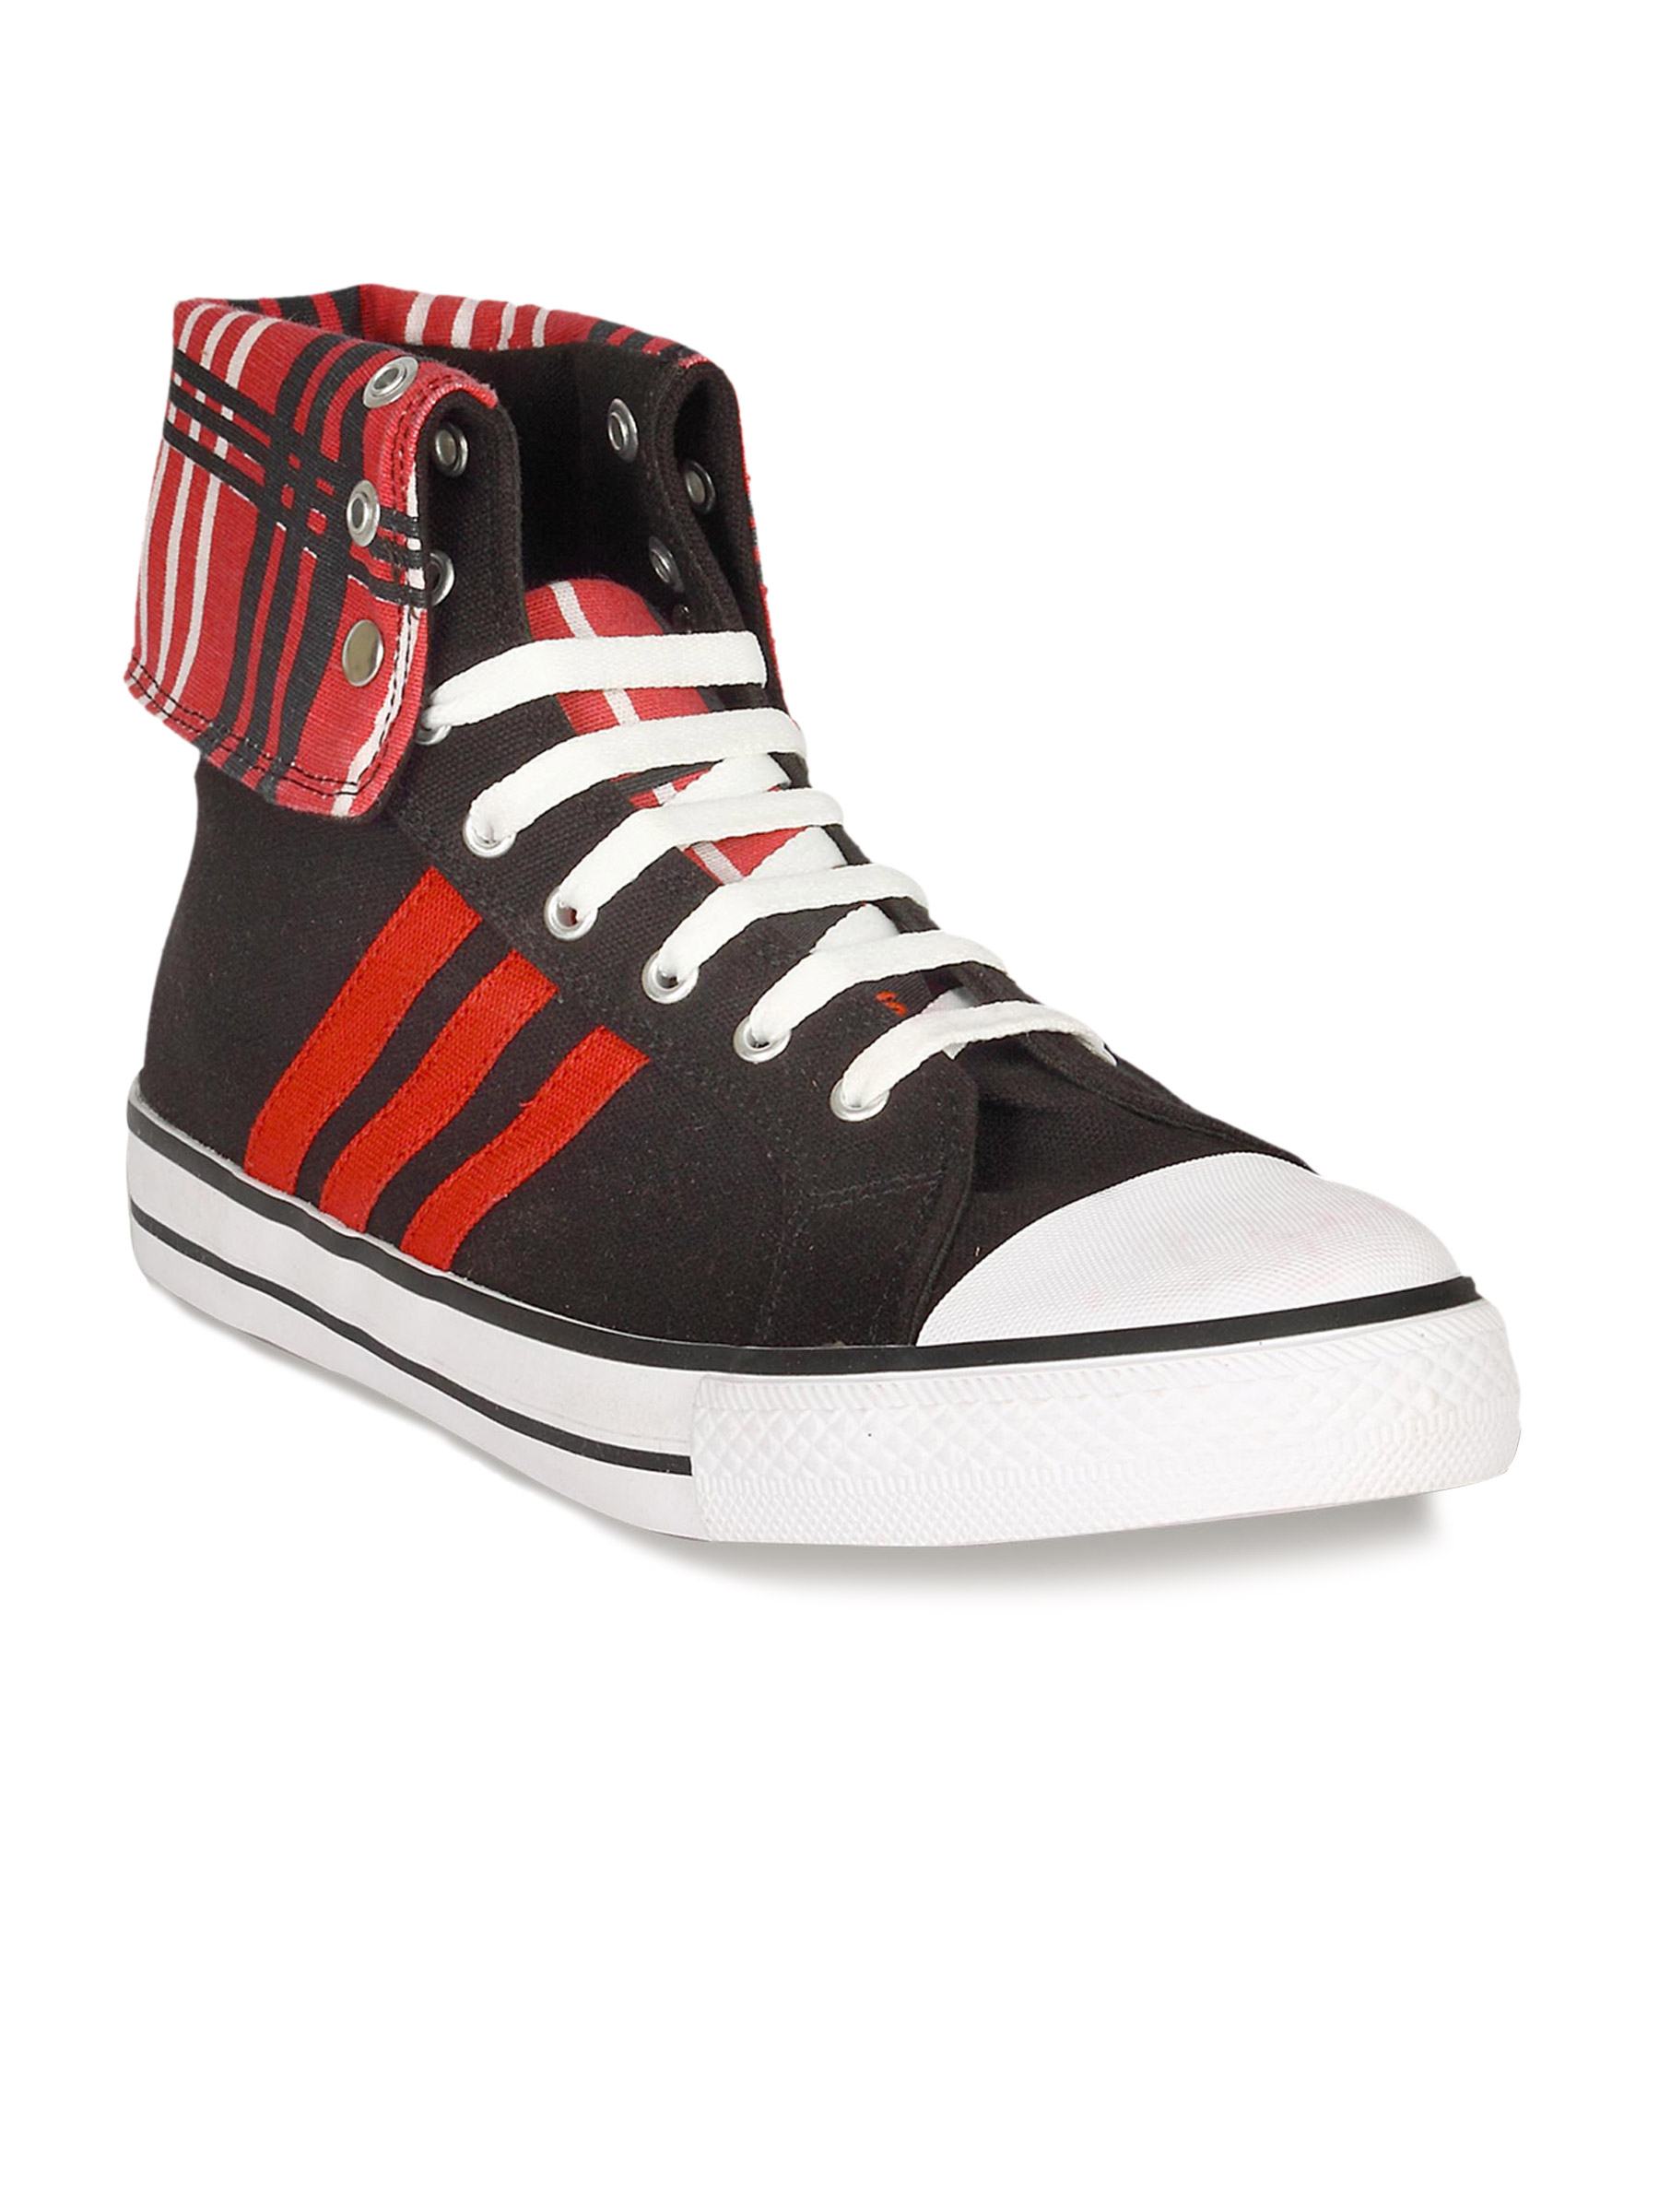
ADIDAS Men's Durante Black White Red Shoe
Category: Footwear / Shoes / Casual Shoes
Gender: Men
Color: Black
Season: Summer 2012
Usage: Casual